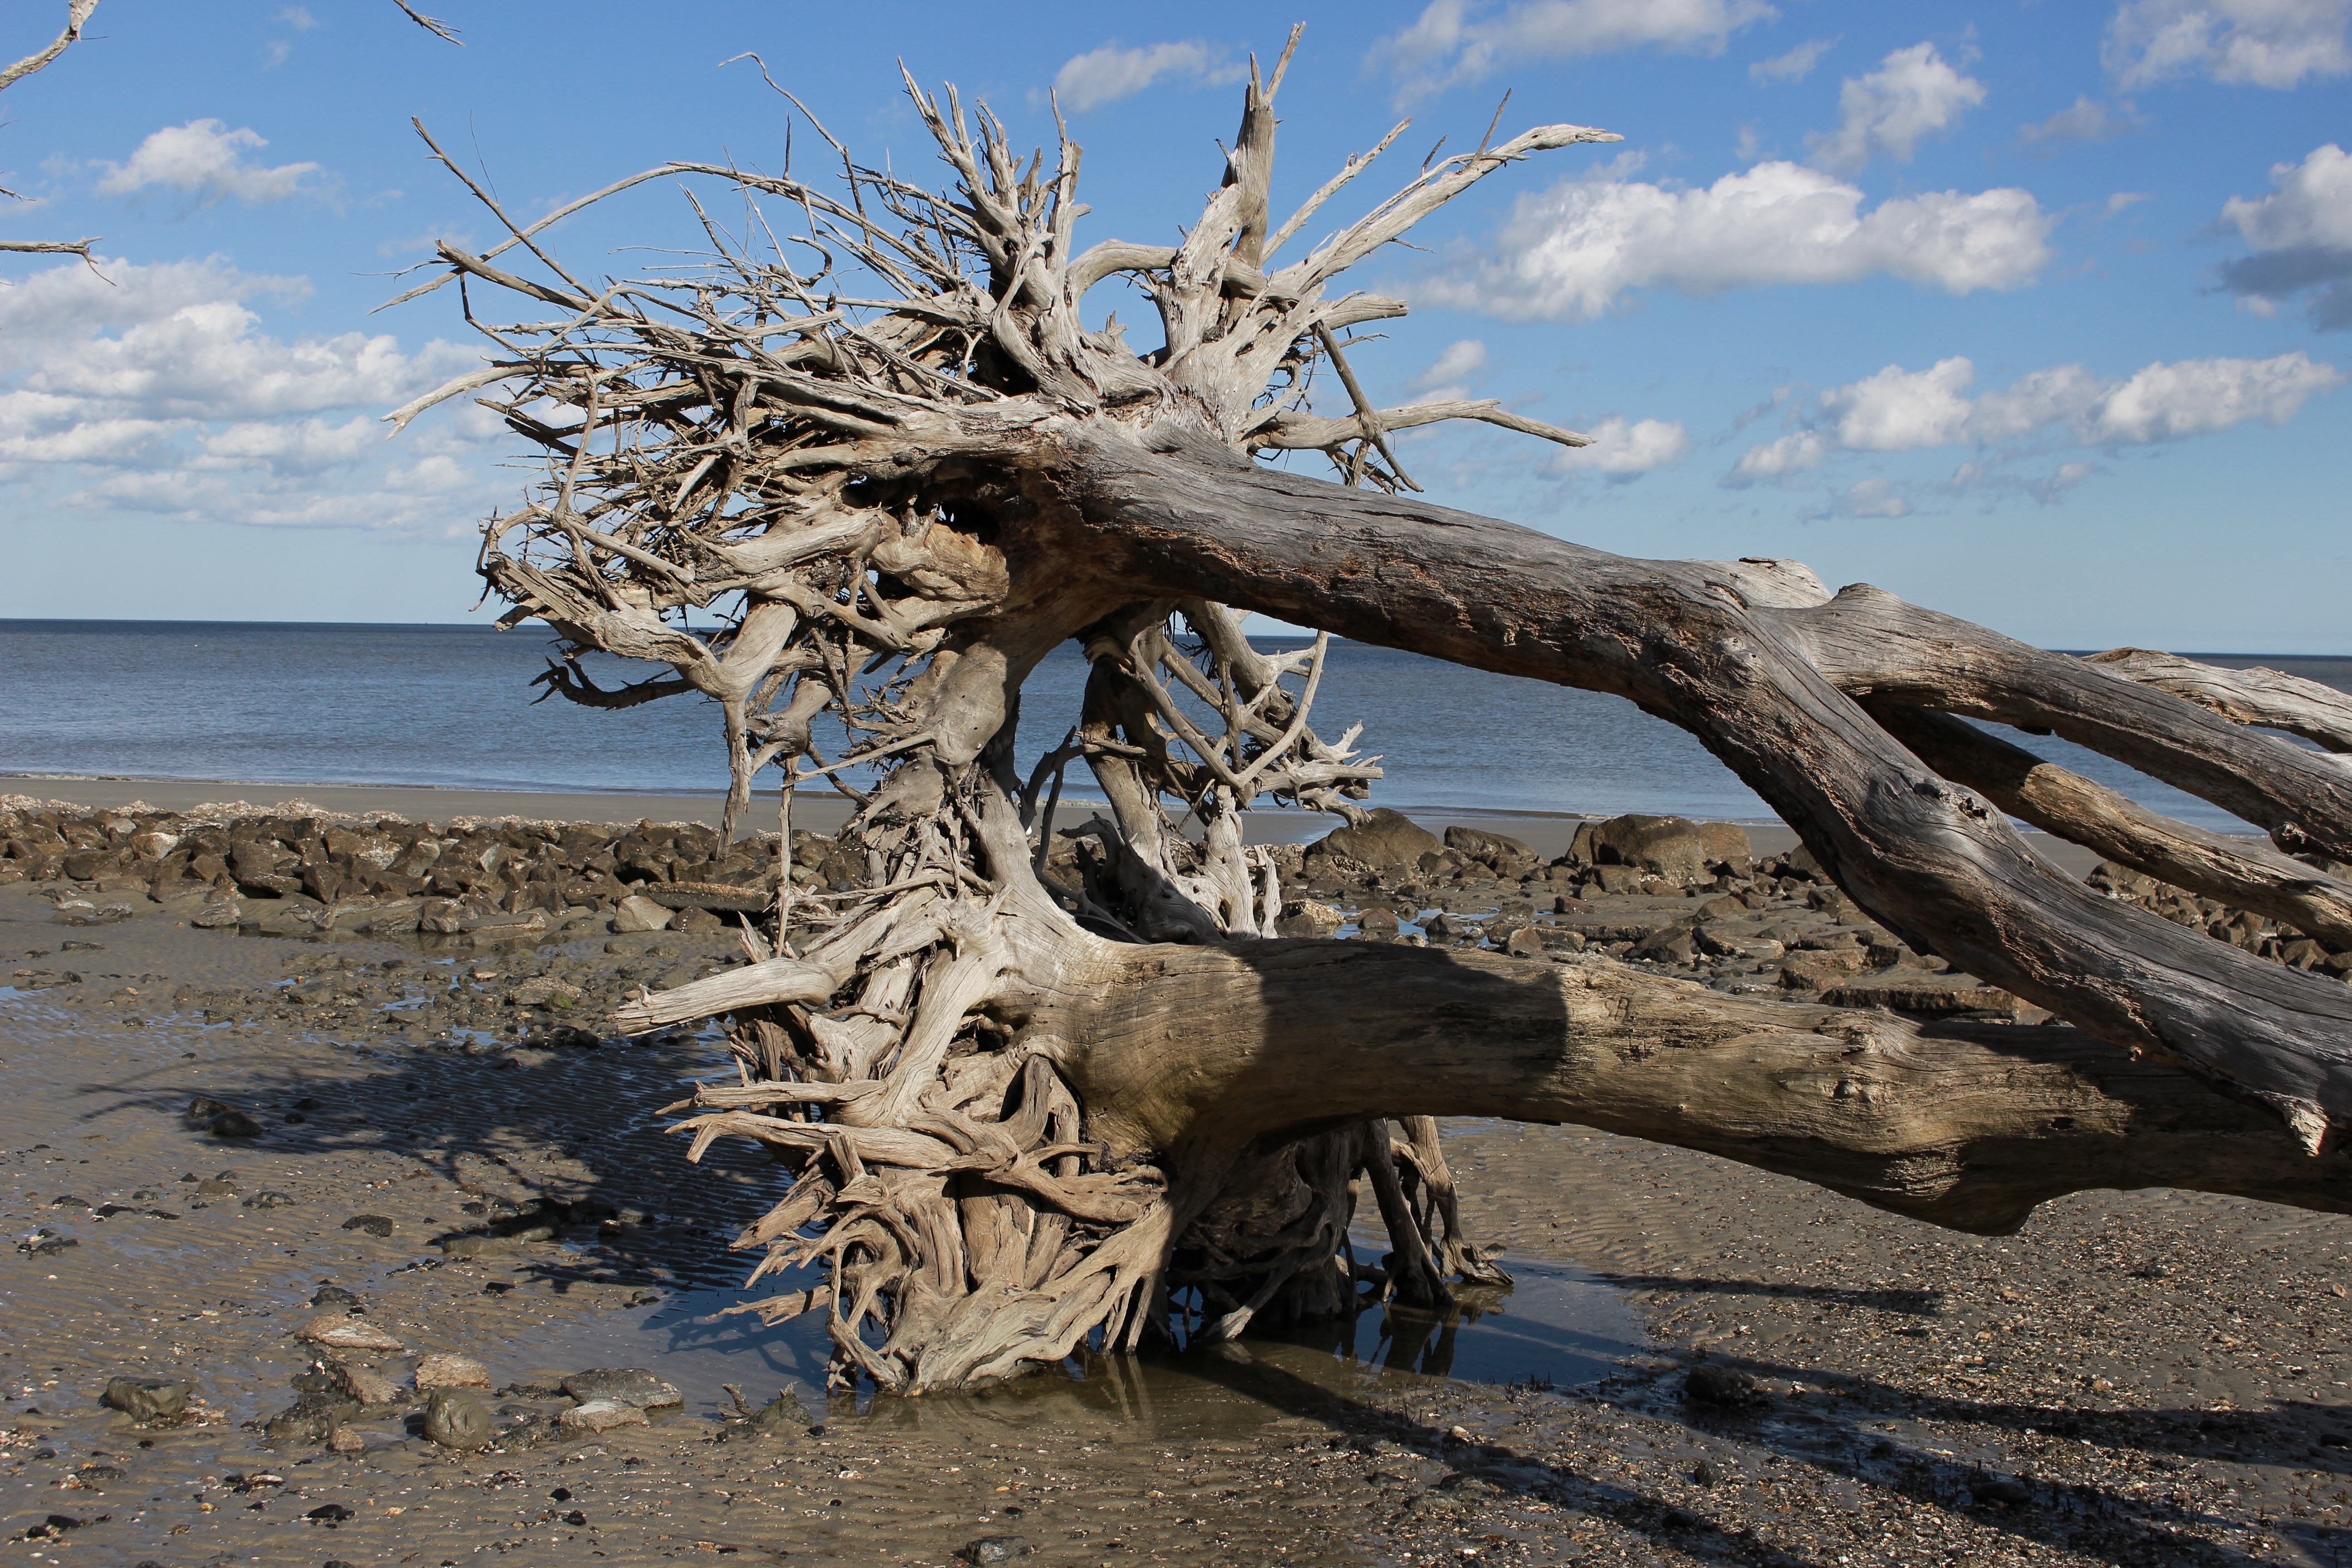
beach, landscape, driftwood, sea, coast, tree, sand, rock, horizon, branch, winter, plant, sky, wood, shore, flower, wind, coastline, season, sculpture, woody plant